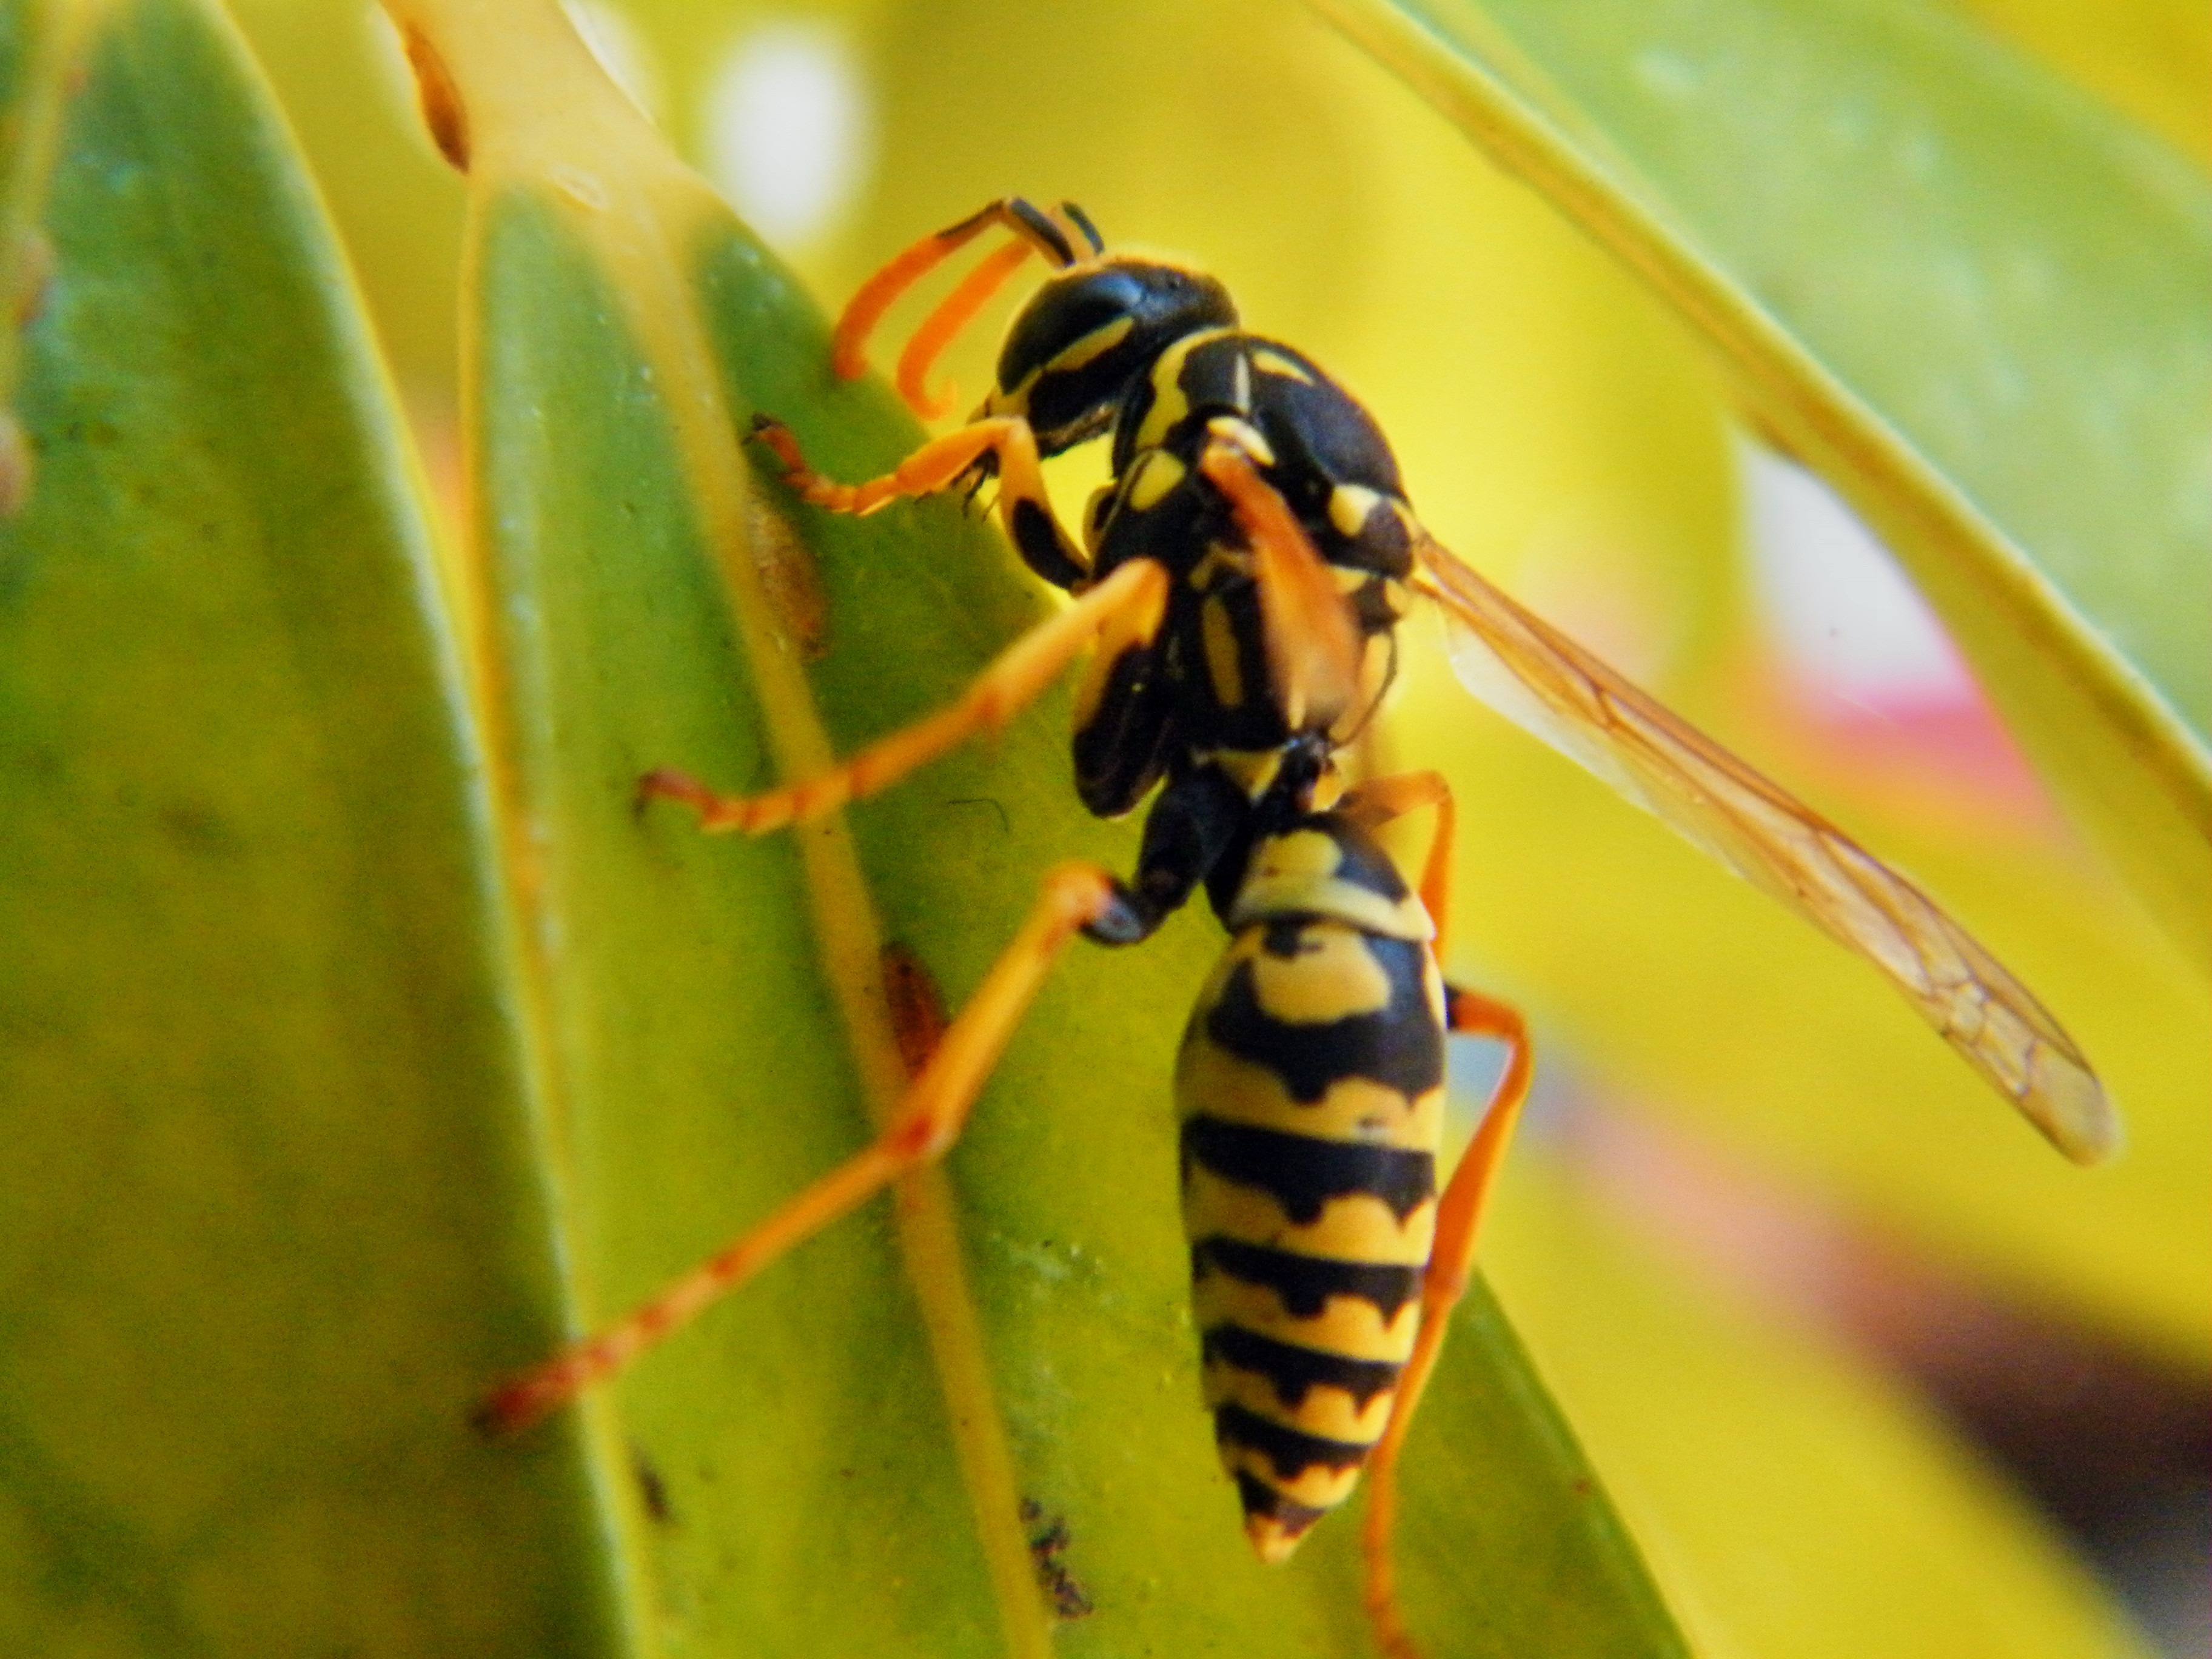
nature, plant, photography, flower, animal, summer, insect, macro, yellow, close, flora, fauna, invertebrate, close up, toxic, hornet, wasp, pest, sting, macro photography, arthropod, plant stem, membrane winged insect